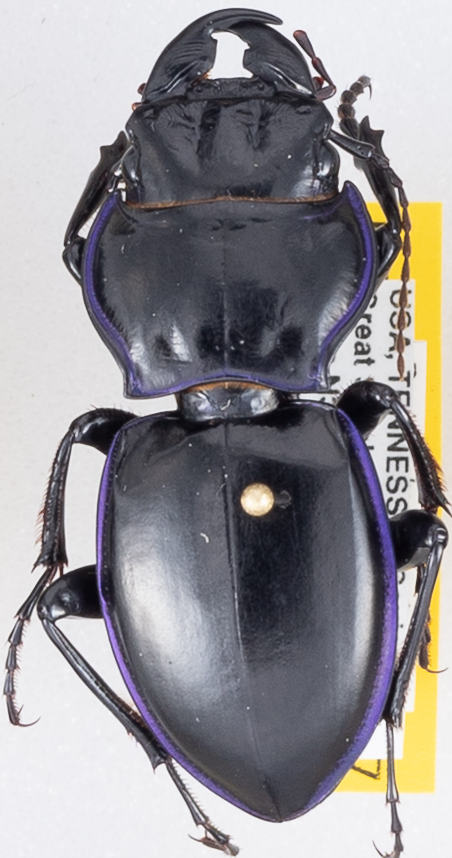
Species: Pasimachus punctulatus
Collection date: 2019-07-09
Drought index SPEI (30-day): -0.24
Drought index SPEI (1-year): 2.09
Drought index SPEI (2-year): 2.09